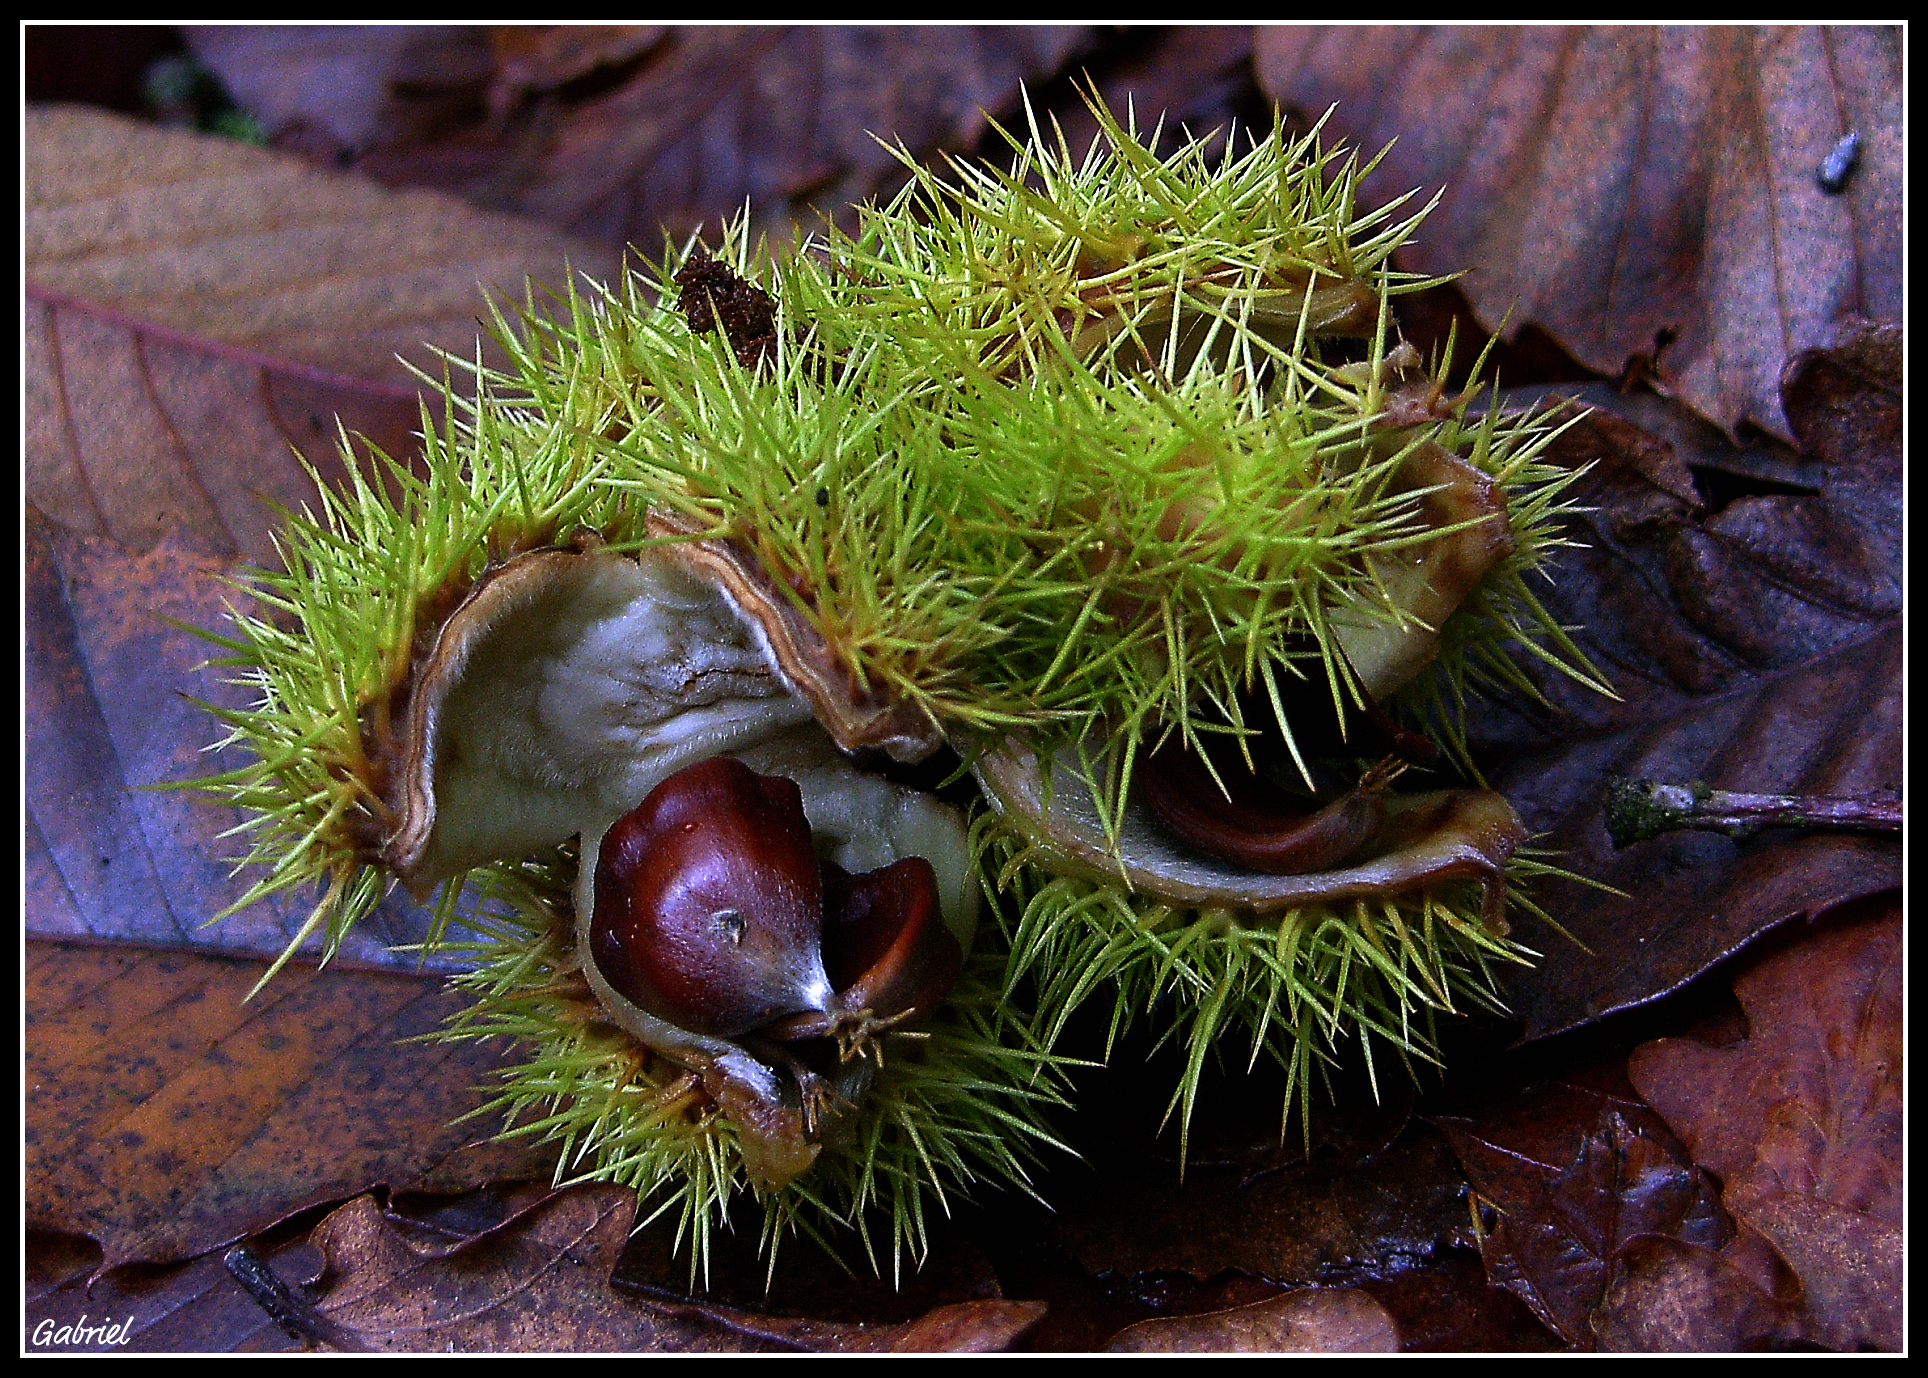
tree, nature, plant, leaf, flower, food, produce, botany, flora, fauna, invertebrate, naturaleza, chestnut, ggl1, macro photography, land plant